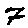
Label: 7